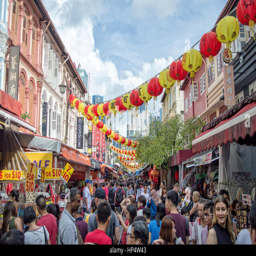
crowd in a street during new year